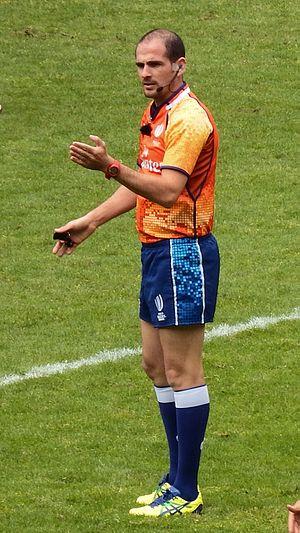
L'Union Cognac Saint-Jean-d'Angély est un club français de rugby à XV basé à Cognac, en Charente et représentant les villes de Cognac et Saint-Jean-d'Angély.
Le Tournoi de France de rugby à sept 2016 est la neuvième étape de la saison 2015-2016 du World Rugby Sevens Series. Elle se déroule sur trois jours du 13 au 15 mai 2016 au Stade Jean-Bouin de Paris en France.
Alexandre Ruiz, né le 24 mars 1987 à Béziers, est un arbitre français de rugby à XV et à sept semi-professionnel. Il exerce en Top 14 depuis 2011. Il devient ensuite arbitre régulier de rugby à sept et est choisi par World Rugby pour les Jeux olympiques 2016.